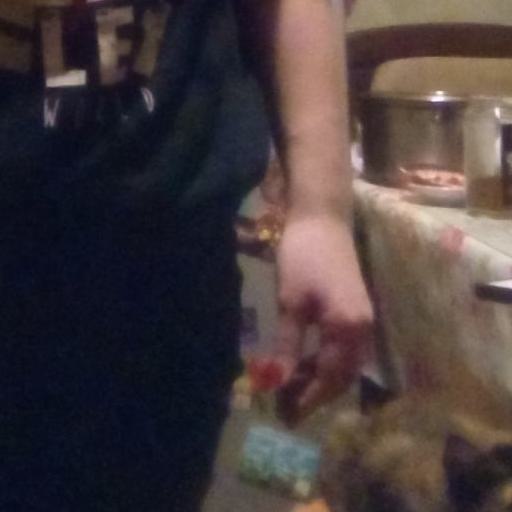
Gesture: no_gesture